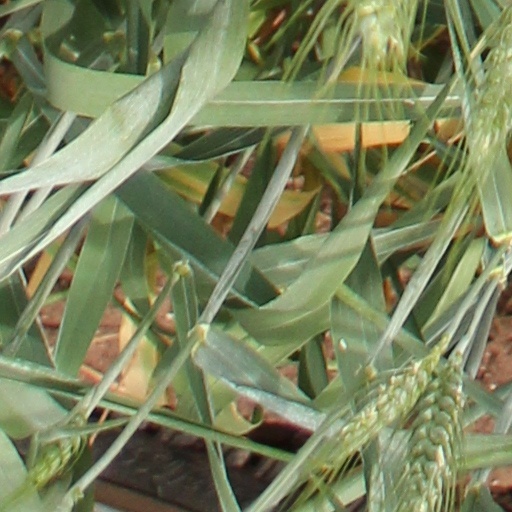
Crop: wheat